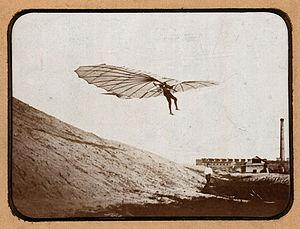
Un ornithoptère est un aéronef dont la sustentation est assurée par des battements d'ailes suivant le principe bionique du vol des oiseaux.